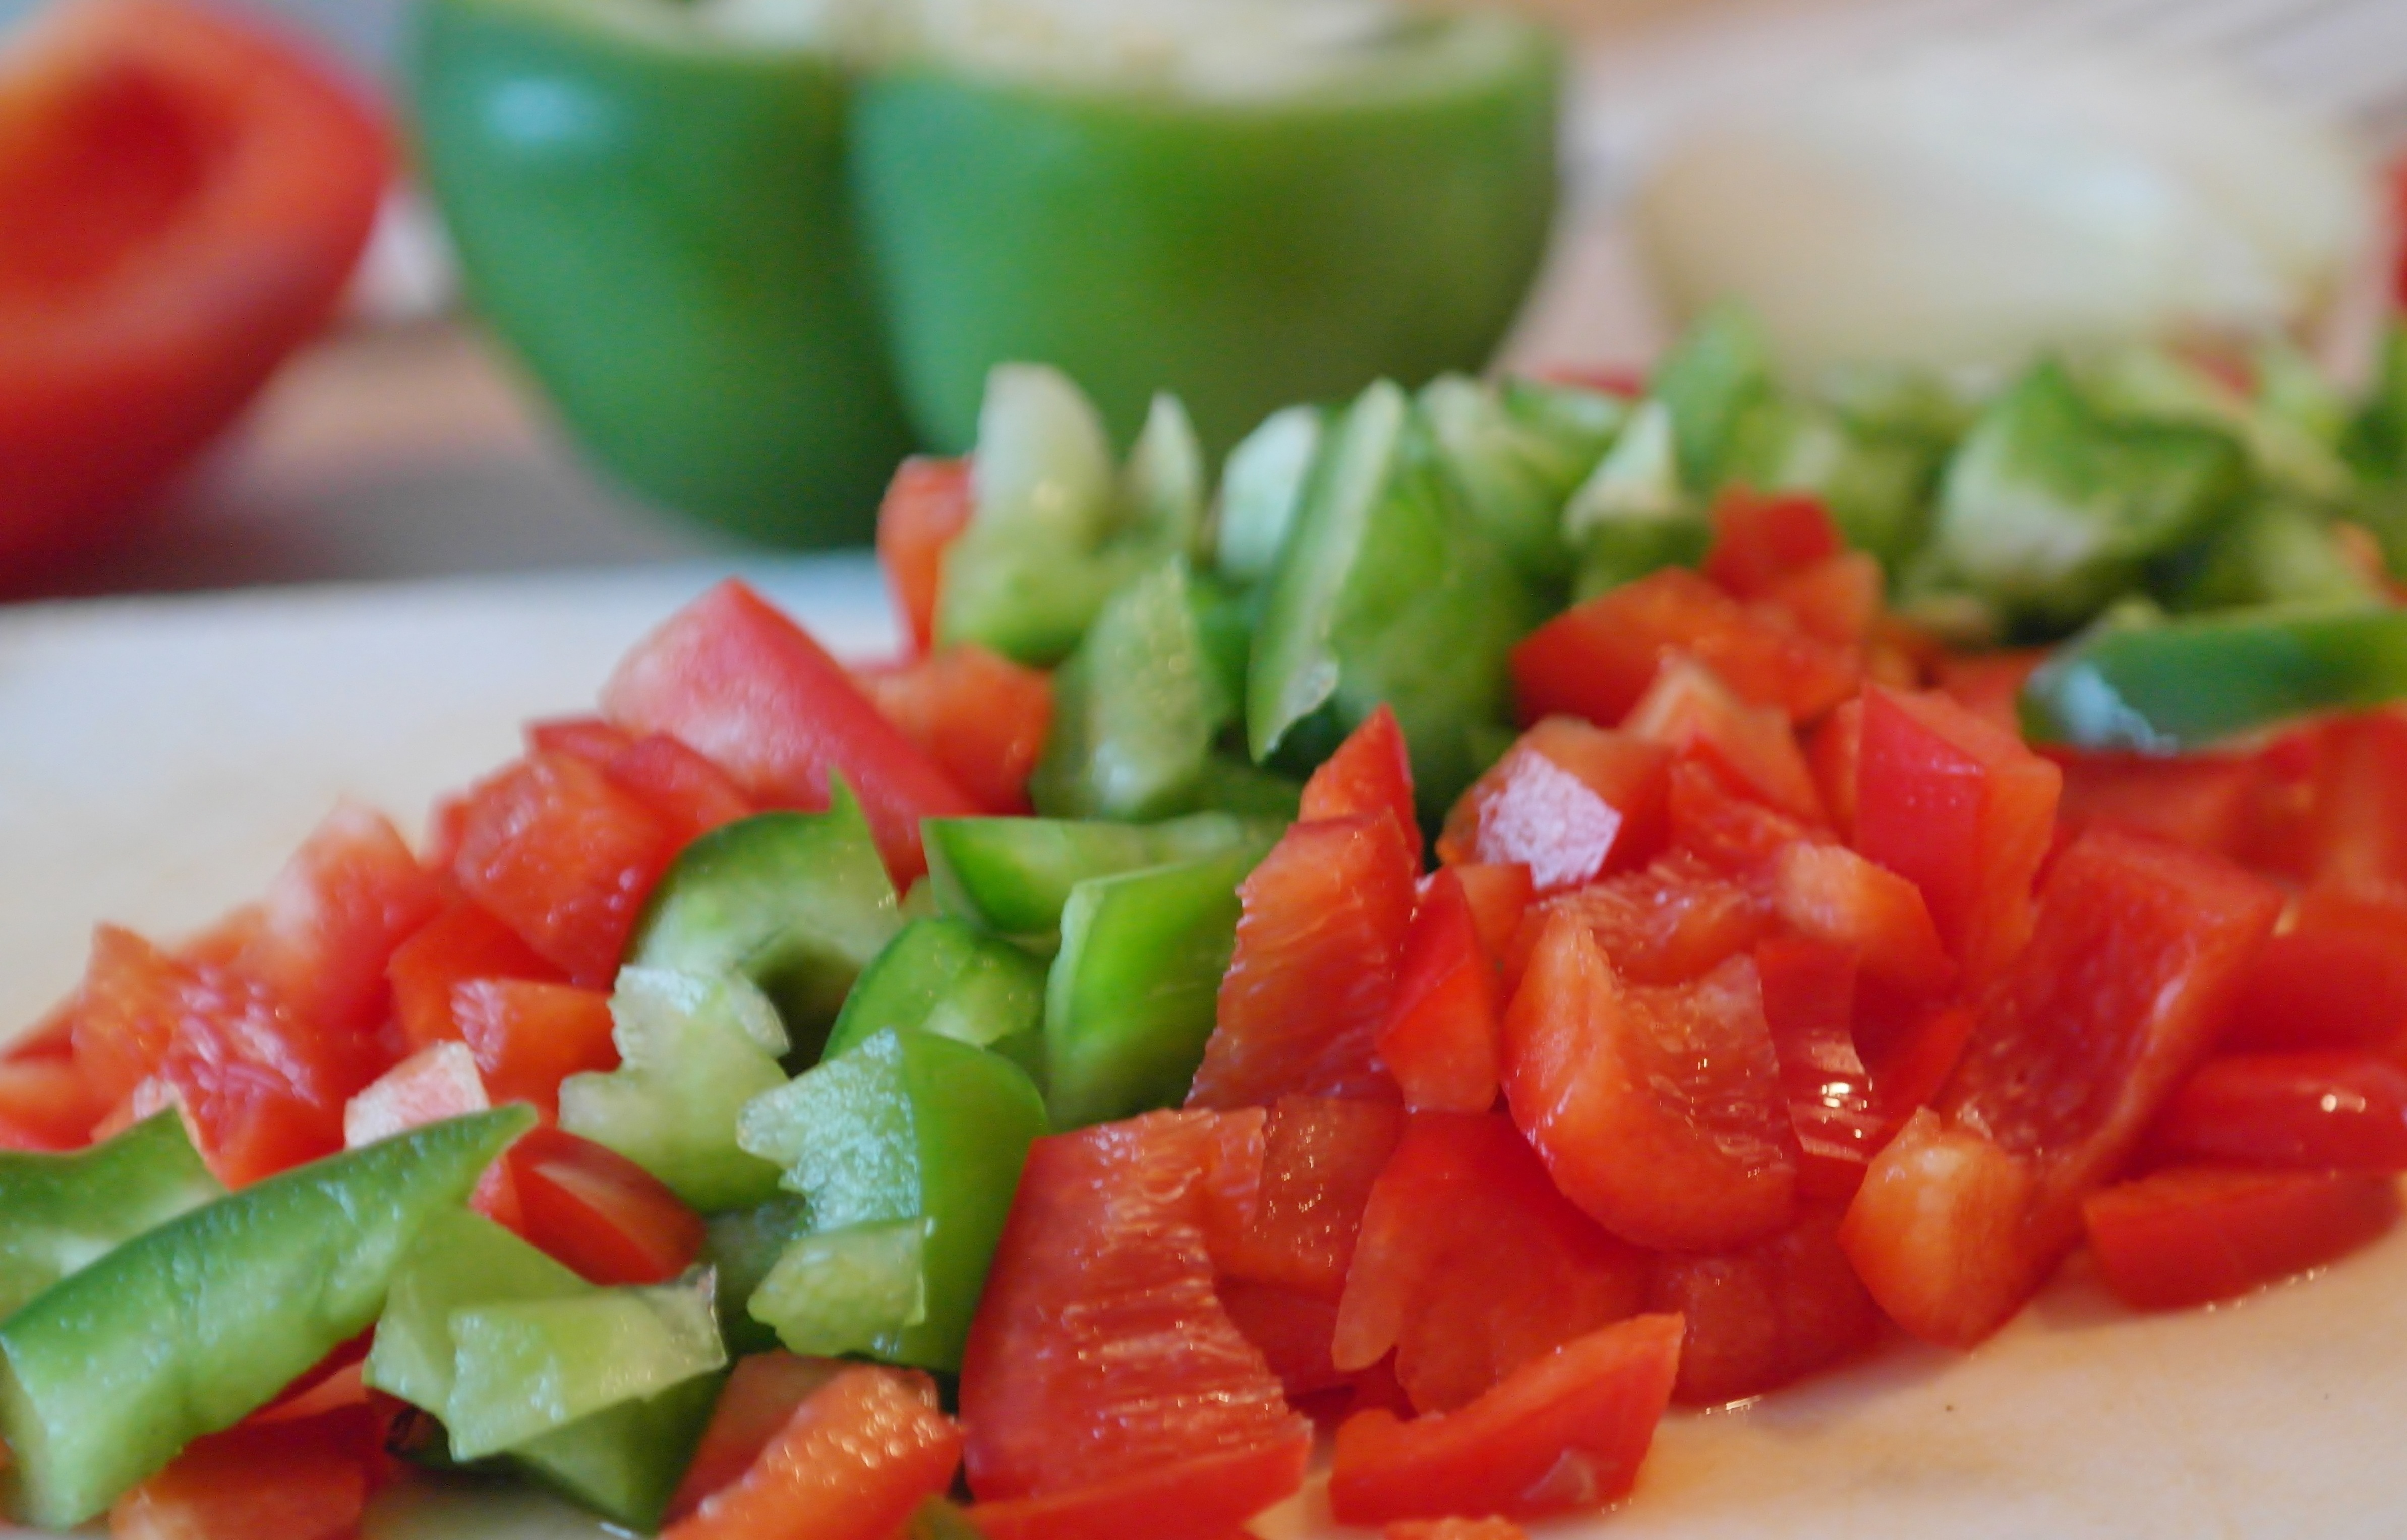
plant, fruit, dish, food, salad, pepper, produce, vegetable, colorful, watermelon, cuisine, cook, tomato, cut, vegetables, red pepper, paprika, flowering plant, green peppers, bruschetta, rich in vitamins, pico de gallo, land plant